The Need

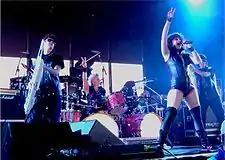
Radio Sloan (far right) performing with Peaches and the Herms in 2006

After the initial break up of the Need in 2001, both members remained active in music; recording, touring and performing with a number of different artists. Radio Sloan formed Circuit Side (named after the opening track from "The Need is Dead") who released a self-titled EP, collaborated with Nicole Georges for the band Fact or Fiction and temporarily joined Scarling, filling in on bass for the band's live performances. Rachel Carns formed The King Cobra who played one of their earliest shows at the first ever Homo A Go Go Festival in Olympia in 2002. Following several releases and tours supporting Tracy + the Plastics, Erase Errata and Shoplifting, The King Cobra changed their name to TWIN in 2006. Sloan and Carns also made sample contributions to "This Island" by Le Tigre and Tracy + the Plastics' "Culture for Pigeon", respectively. Sloan and drummer Samantha Maloney collaborated in two touring groups; The Chelsea, who acted as the backing band for Courtney Love after the release of her solo debut "America's Sweetheart", as well as The Herms, a band created to support Peaches, following release of her album "Impeach My Bush". In 2009, "Transfused" alumni Anna Oxygen commissioned Carns and Sloan to compose music for Under Polaris, a multimedia performance art piece by experimental theater group Cloud Eye Control.